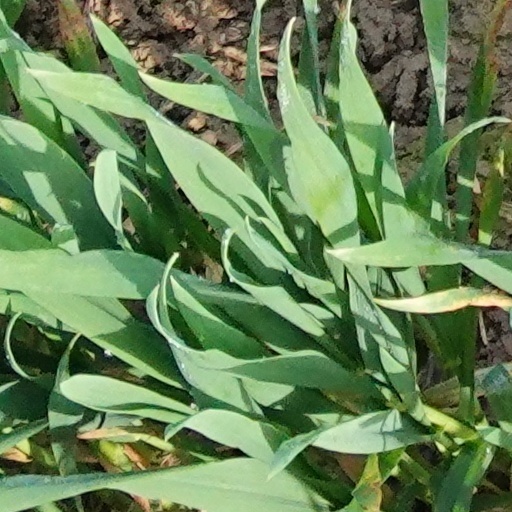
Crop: wheat